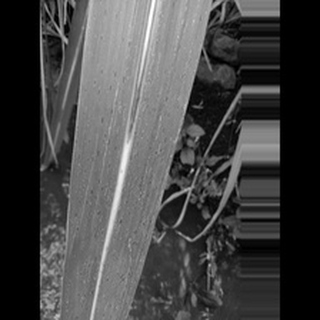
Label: sugarcane_rust